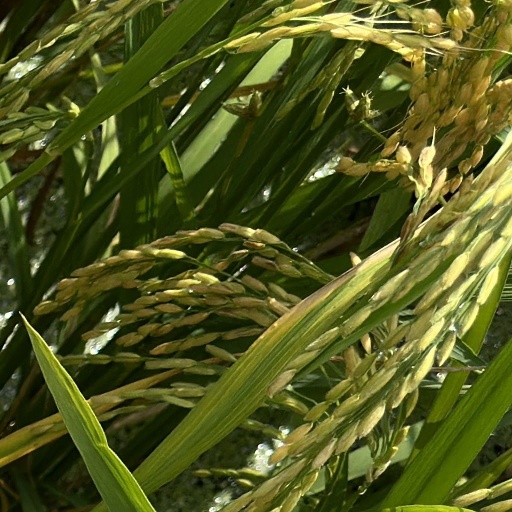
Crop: rice